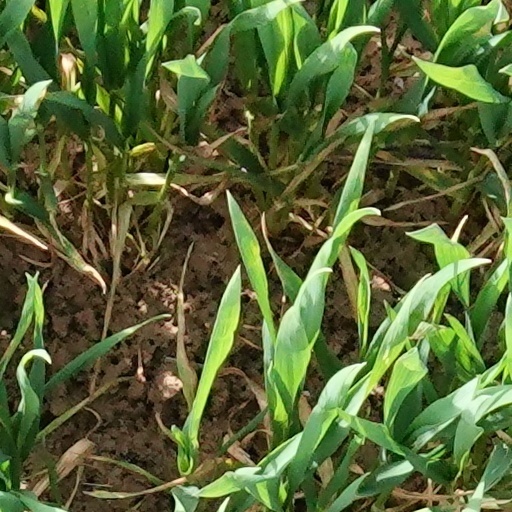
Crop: wheat